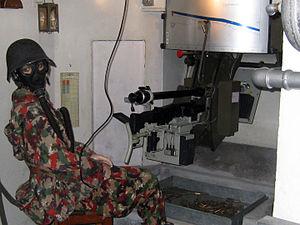
Le casque modèle 18 est un casque de combat de l'armée suisse entré en service en 1918. Il remplace le képi modèle 1888.